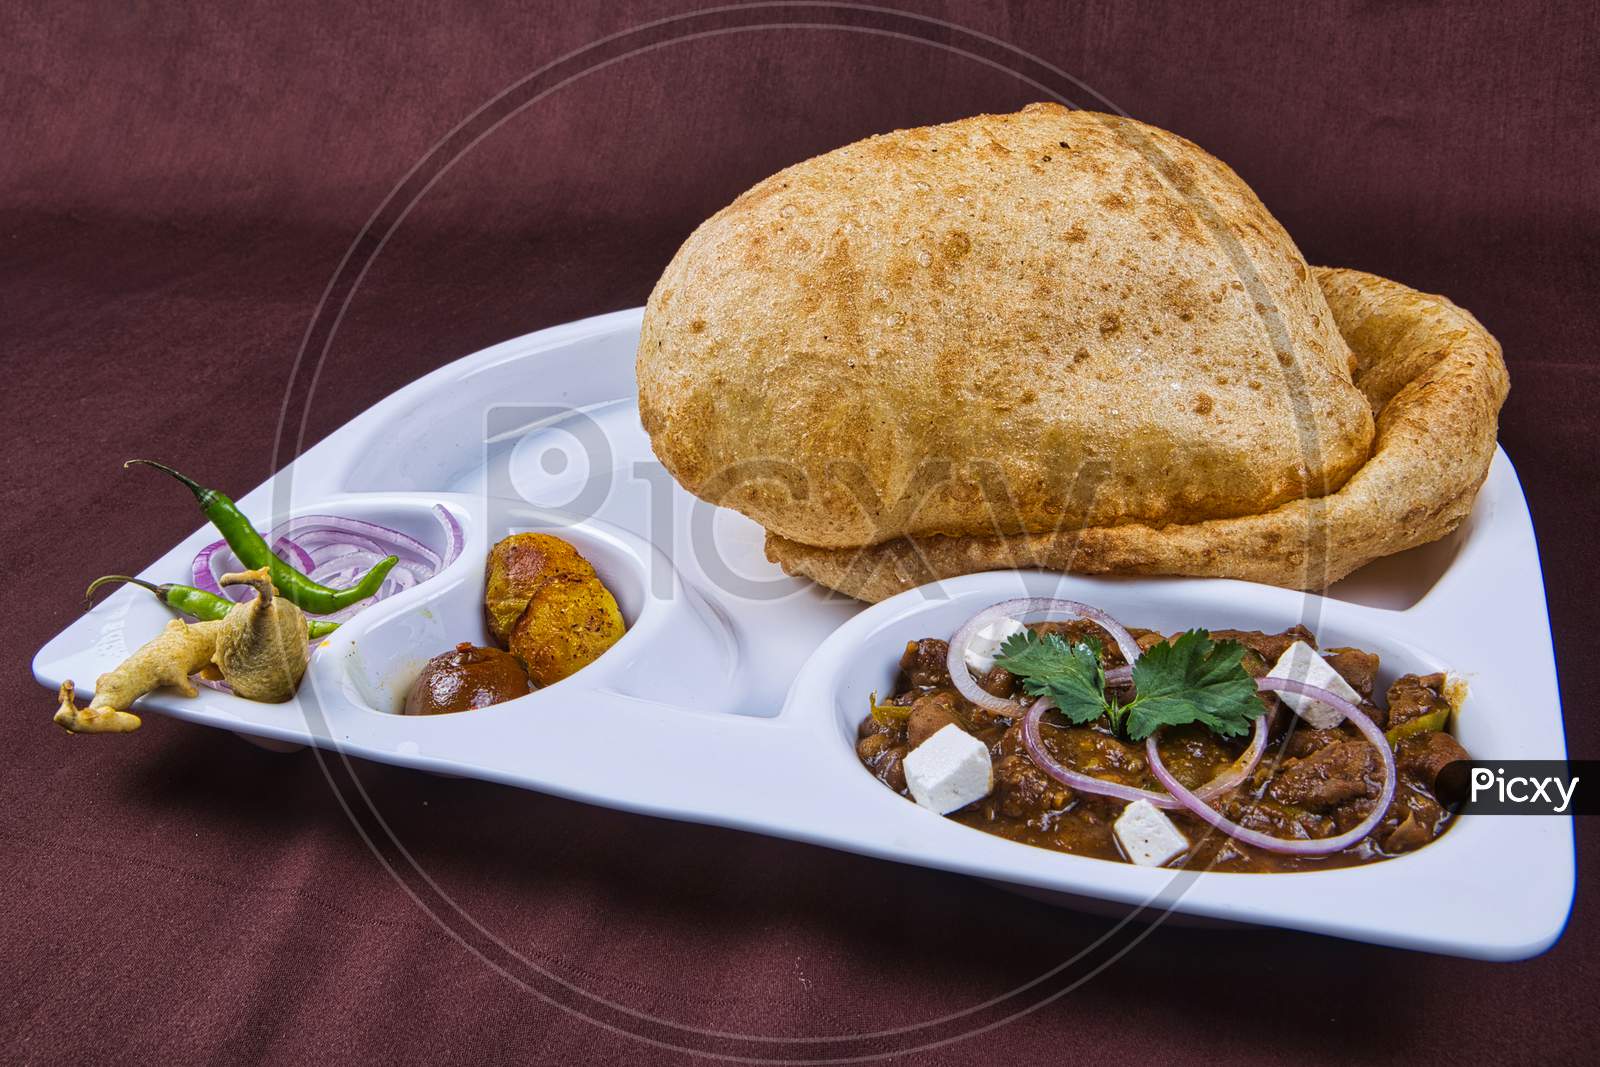
Dish: chole_bhature